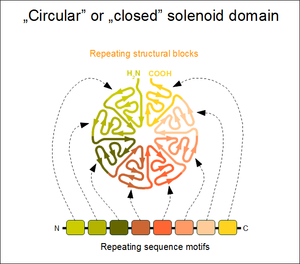
Un domaine protéique en solénoïde est un type de structure hautement conservé fréquemment rencontré dans les protéines. Il s'agit d'une chaîne de motifs structurels répétés à l'identique ou pratiquement à l'identique. On parle souvent simplement de « répétitions ». De telles structures sont extrêmement courantes parmi les protéines, bien que leur nombre exact ne soit pas connu.